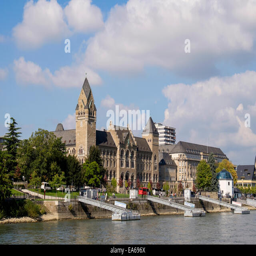
view to old buildings and piers on the waterfront